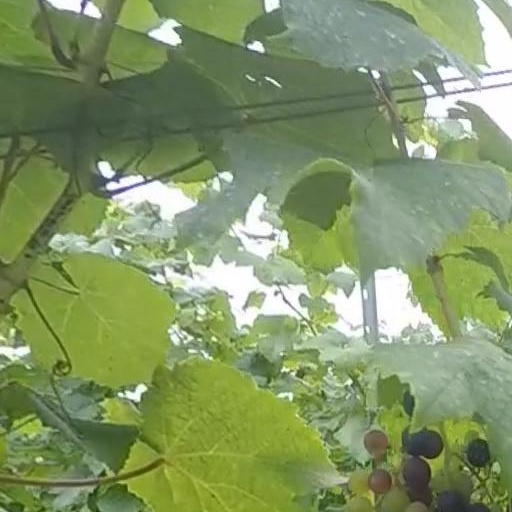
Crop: grape